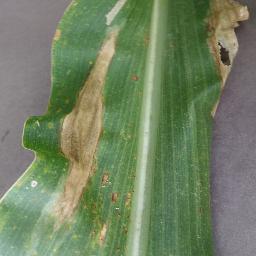
Label: Corn___Northern_Leaf_Blight